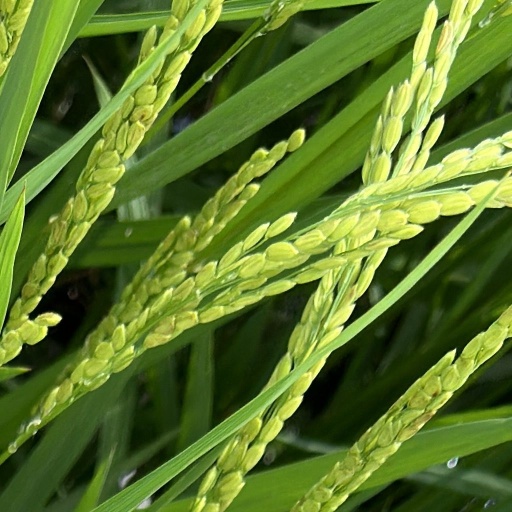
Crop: rice